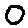
Label: 0